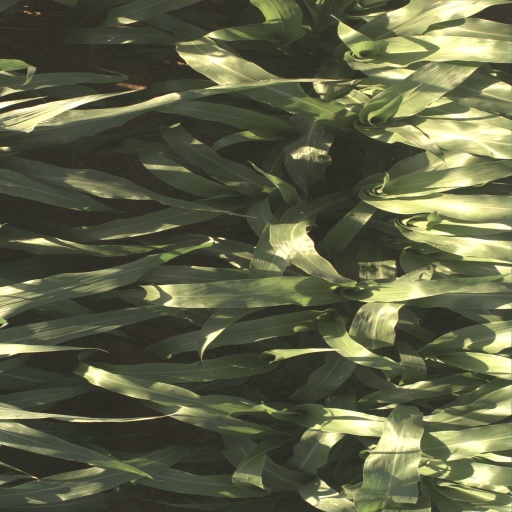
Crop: sorghum